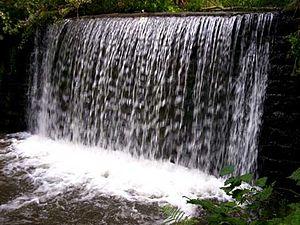
Crna Trava est une localité et une municipalité de Serbie situées dans le district de Jablanica. Au recensement de 2011, la localité comptait 452 habitants et la municipalité dont elle est le centre 1 661.
La Vlasina, en serbe cyrillique Власина, est une rivière du sud-est de la Serbie. Elle a une longueur de 68 km. Elle est un affluent droit de la Južna Morava. La rivière donne également son nom à la région qu'elle traverse.